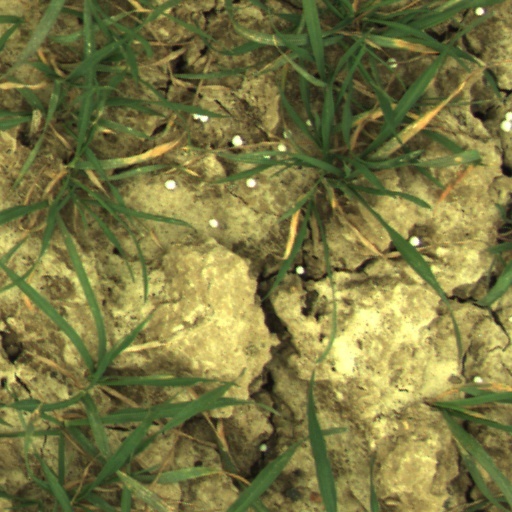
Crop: wheat